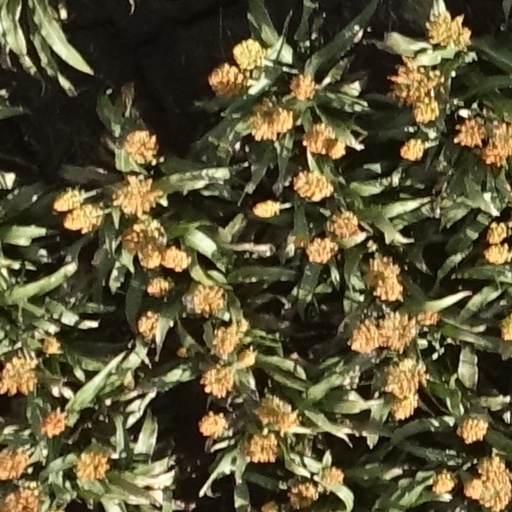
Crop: sorghum